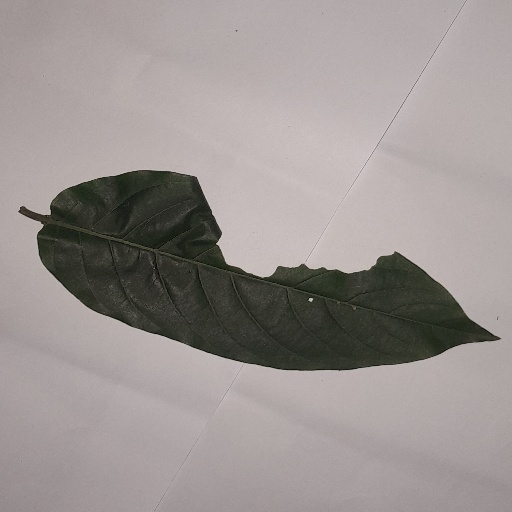
Species: HariTaki
Leaf condition: Shot Hole